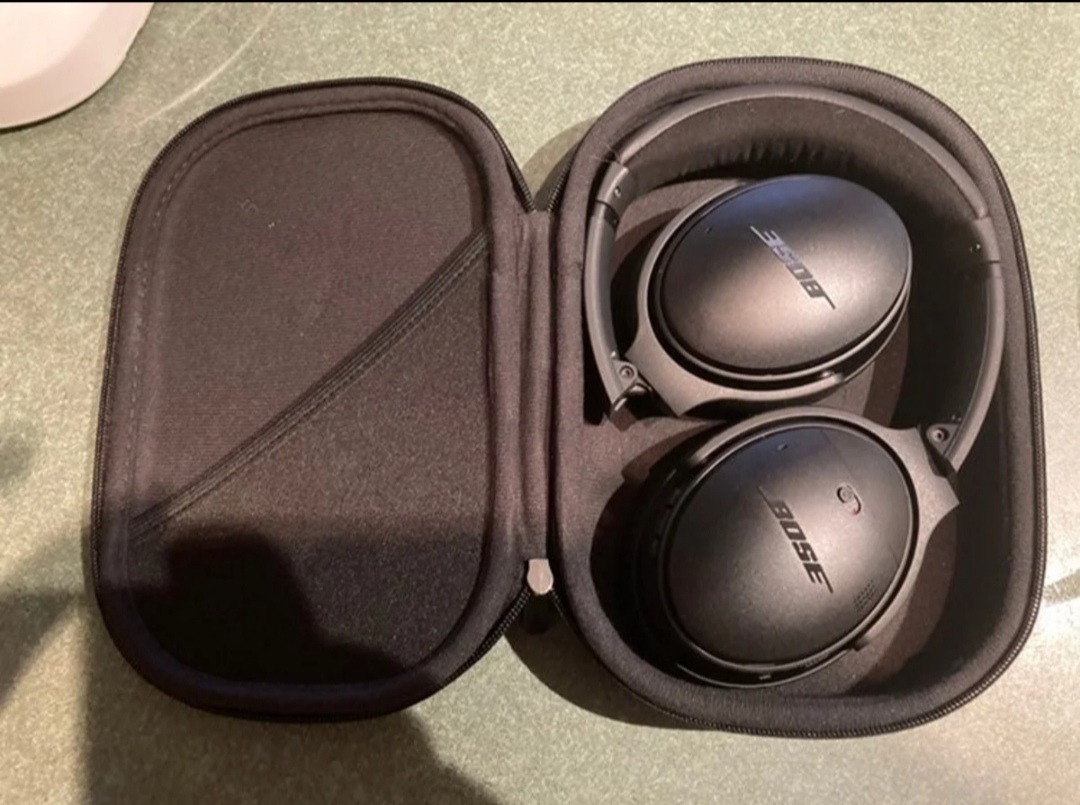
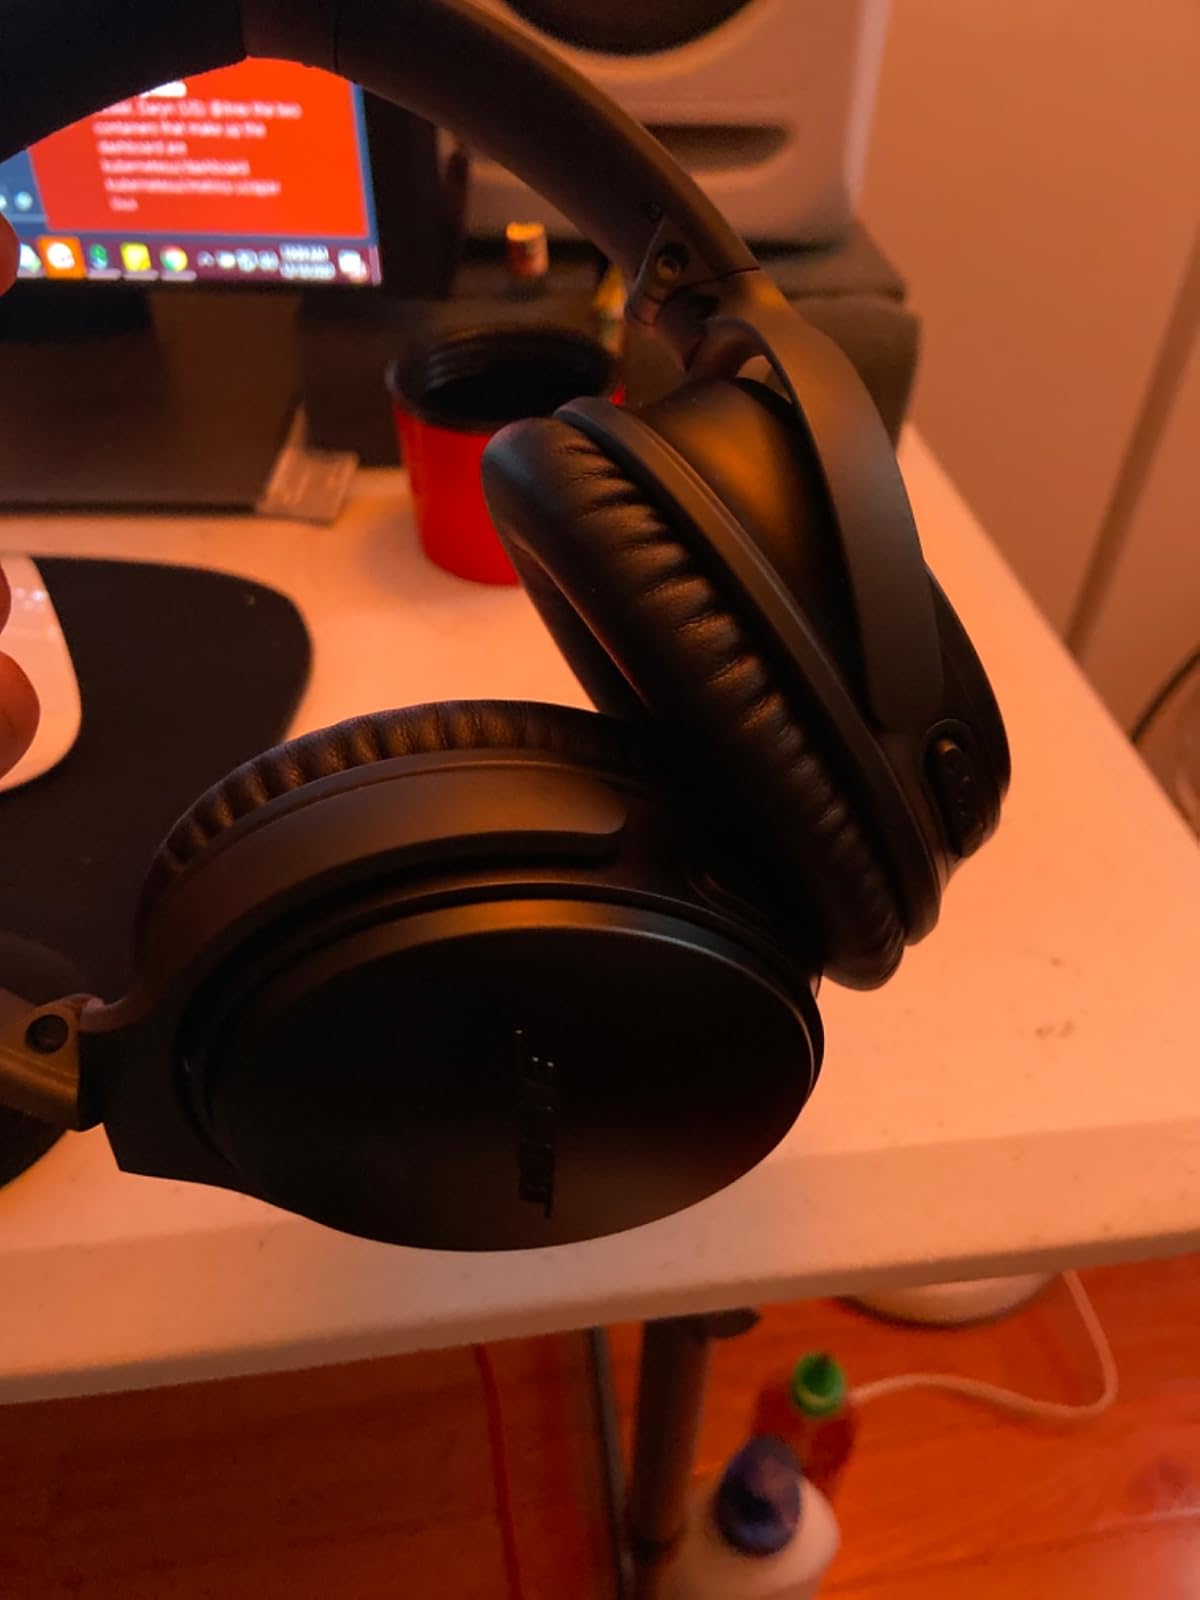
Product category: headphones
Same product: yes